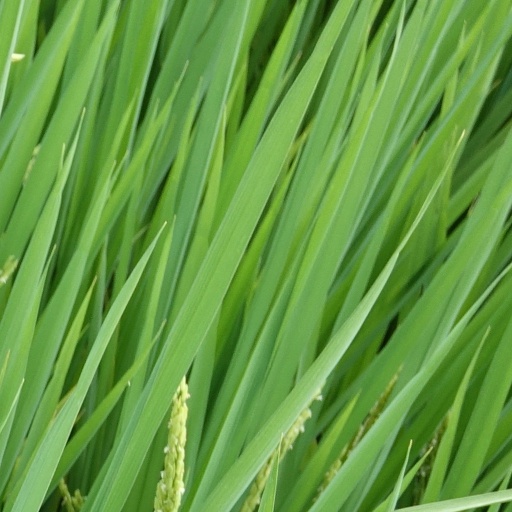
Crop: rice